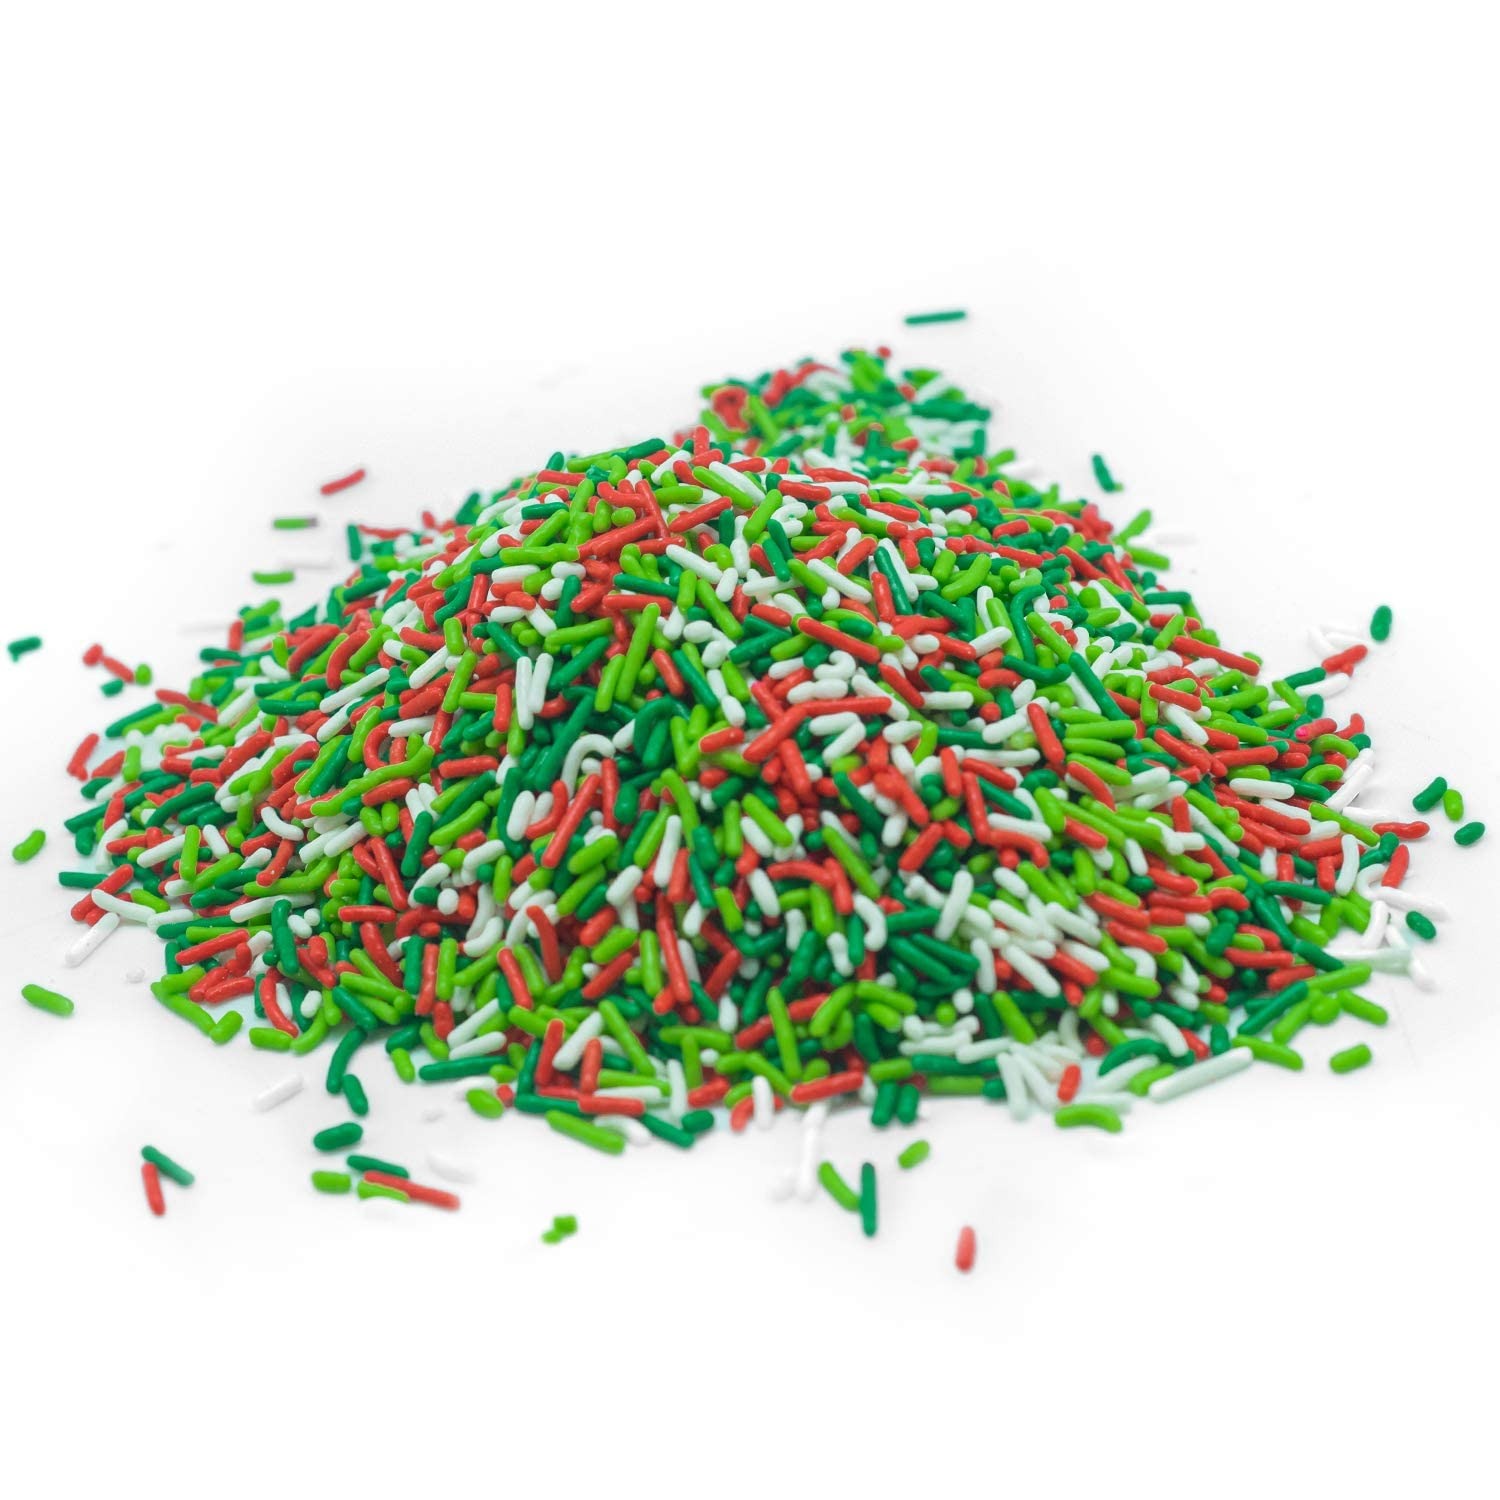
Item Name: Mistletoe Magic Sprinkle Mix - 12 OZ Resealable Stand Up Candy Bag - Christmas Themed Sprinkle Topping - Bulk Holiday Sprinkles for Baking and Desserts
Bullet Point 1: No need to hang this mistletoe this Christmas. Sprinkle a little love on your tasty creations with Mistletoe Magic Sprinkle Mix. This resealable stand up candy bag contains twelve ounces (12 oz) of sprinkles in mistletoe colors including greed, lime, white, and red.
Bullet Point 2: Sprinkles should be as colorful as the season you're celebrating. Sprinkle these on desserts you're serving at a Christmas party, holiday party, office party, baby shower, wedding shower, anniversary party, or bake sale.
Bullet Point 3: Know someone who loves spending time in the kitchen? These magical sprinkles make a great gift for anyone who loves baking, cooking, cake decorating, cupcake decorating, pastries, or building gingerbread houses.
Bullet Point 4: Don't just sprinkle a little love on desserts with frosting. Mistletoe Magic is a great topper for desserts like ice cream, floats, cookies, and even as edible decoration for your gingerbread or cookie building kits.
Bullet Point 5: Christmastime isn't the same without a little mistletoe. This bulk candy bag is the perfect way to make sure you have enough baking supplies for all your tasty creations!
Product Description: No need to hang this mistletoe this Christmas. Sprinkle a little love on your tasty creations with Mistletoe Magic Sprinkle Mix. This resealable stand up candy bag contains twelve ounces (12 oz) of sprinkles in mistletoe colors including greed, lime, white, and red. Sprinkles should be as colorful as the season you're celebrating. Sprinkle these on desserts you're serving at a Christmas party, holiday party, office party, baby shower, wedding shower, anniversary party, or bake sale. Know someone who loves spending time in the kitchen? These magical sprinkles make a great gift for anyone who loves baking, cooking, cake decorating, cupcake decorating, pastries, or building gingerbread houses. Don't just sprinkle a little love on desserts with frosting. Mistletoe Magic is a great topper for desserts like ice cream, floats, cookies, and even as edible decoration for your gingerbread or cookie building kits. Christmastime isn't the same without a little mistletoe. This bulk candy bag is the perfect way to make sure you have enough baking supplies for all your tasty creations!
Value: 1.0
Unit: Count

Price: 14.99